High-speed rail in China

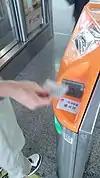
Passenger tapping China Resident ID Card to board a high-speed train on China Railway High-speed.

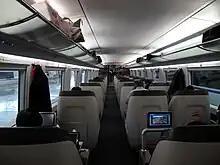
Business class compartment inside a CRH380BL train.

Large construction debt-loads require significant revenues from rider fares, subsidies, and/or other sources of income, such as advertising, to repay. Despite impressive ridership figures, virtually every completed line has incurred losses in its first years of operation. For example, the Beijing–Tianjin intercity railway in its two full years of operation, delivered over 41 million rides. The line cost ¥20.42 billion to build, and ¥1.8 billion per annum to operate, including ¥0.6 billion in interest payments on its ¥10 billion of loan obligations. The terms of the loans range from 5–10 years at interest rates of 6.3 to 6.8 percent. In its first year of operation from August 1, 2008, to July 31, 2009, the line carried 18.7 million riders and generated ¥1.1 billion in revenues, which resulted in a loss of ¥0.7 billion. In the second year, ridership rose to 22.3 million and revenues improved to ¥1.4 billion, which narrowed losses somewhat to below ¥0.5 billion. To break even, the line must deliver 30 million rides annually. To be able to repay principal, ridership would need to exceed 40 million. In September 2010, daily ridership averaged 69,000 or an annual rate of 25.2 million. In 2013, ridership totaled 25.85 million.